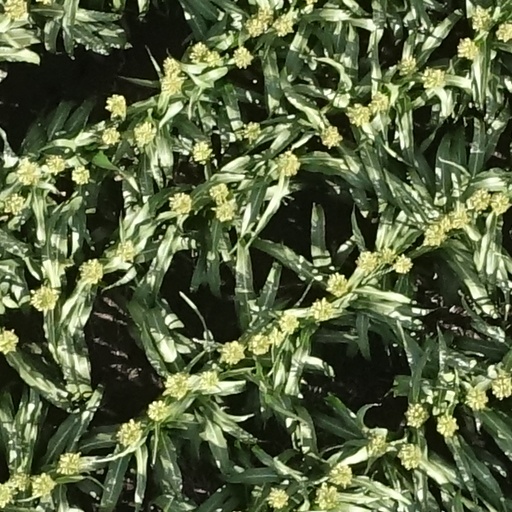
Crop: sorghum